Sadaiya Nayanar

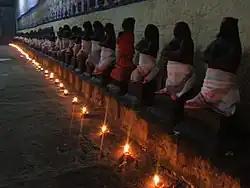
The images of the Nayanars are found in many Shiva temples in Tamil Nadu.

Sundarar refers to his father Sadaiyan in the "Tiruthonda Thogai", a hymn to Nayanar saints, which is the first compilation of the list. In many of his verses, he introduces himself the son of Sadaiyan.